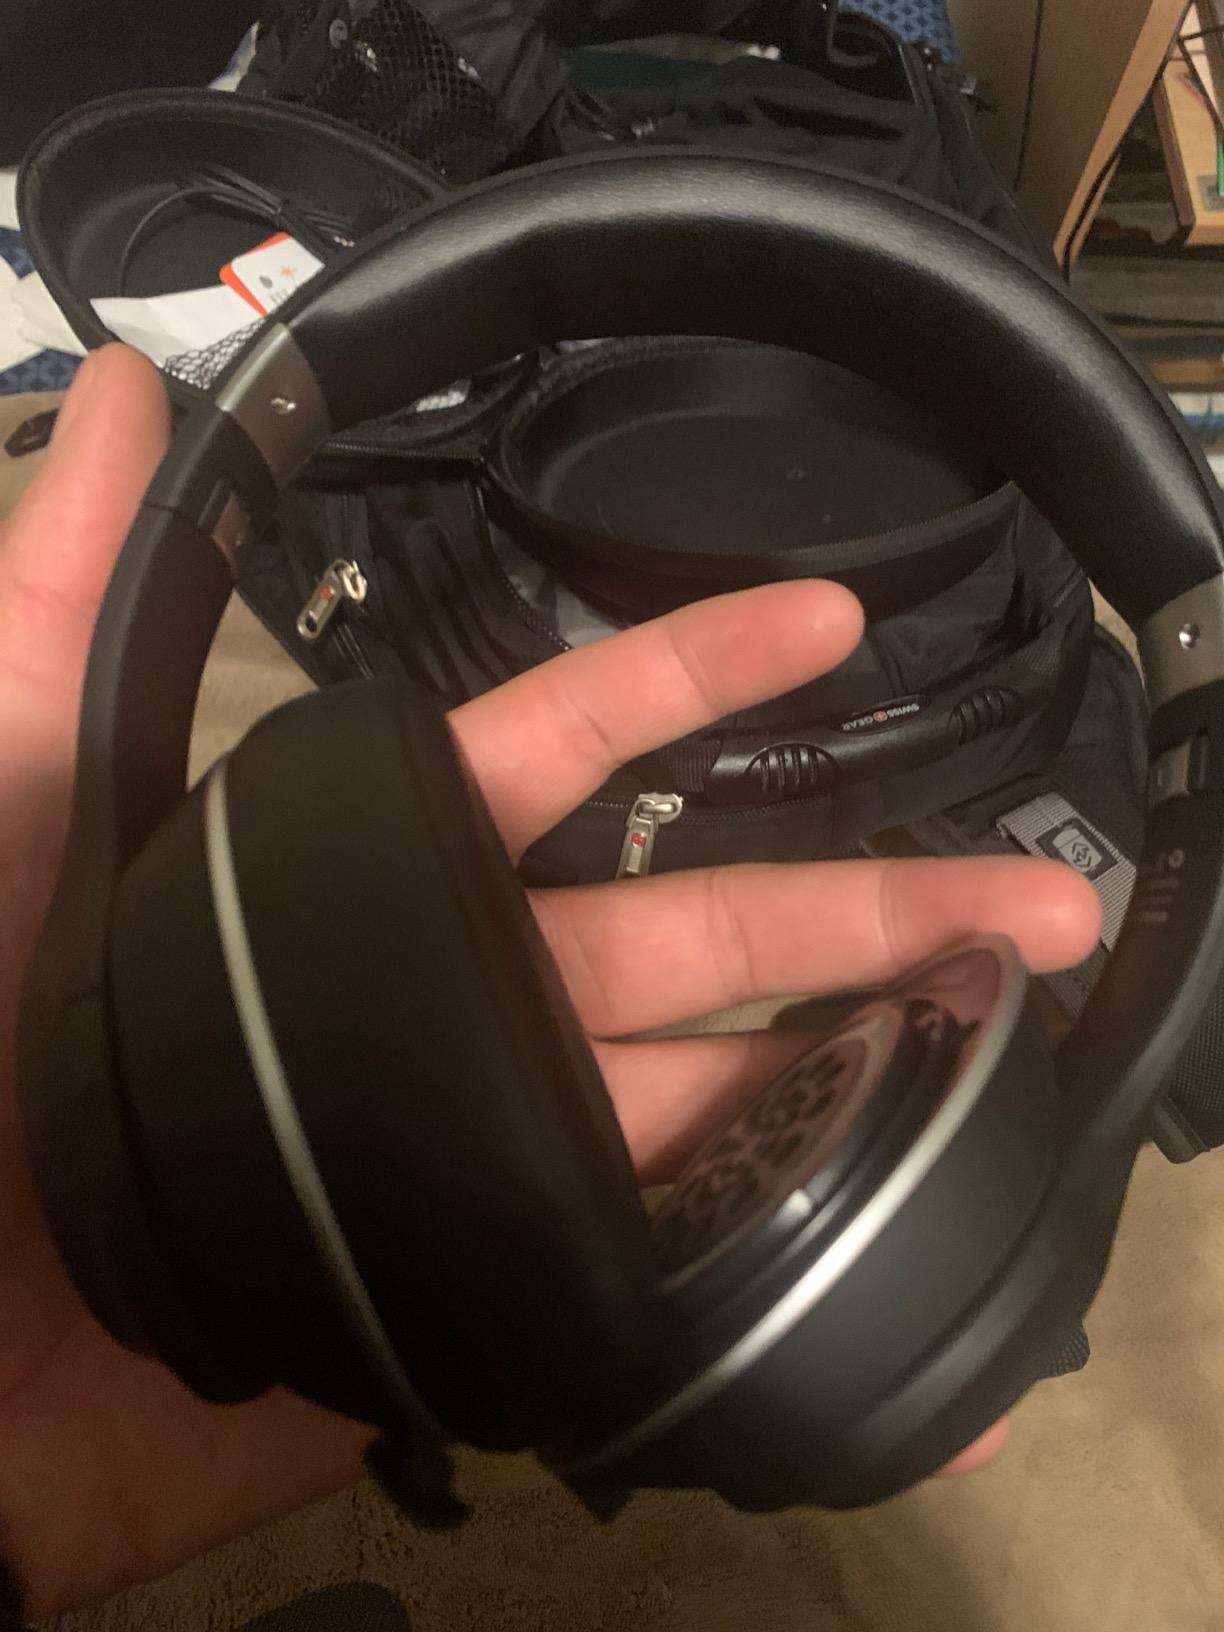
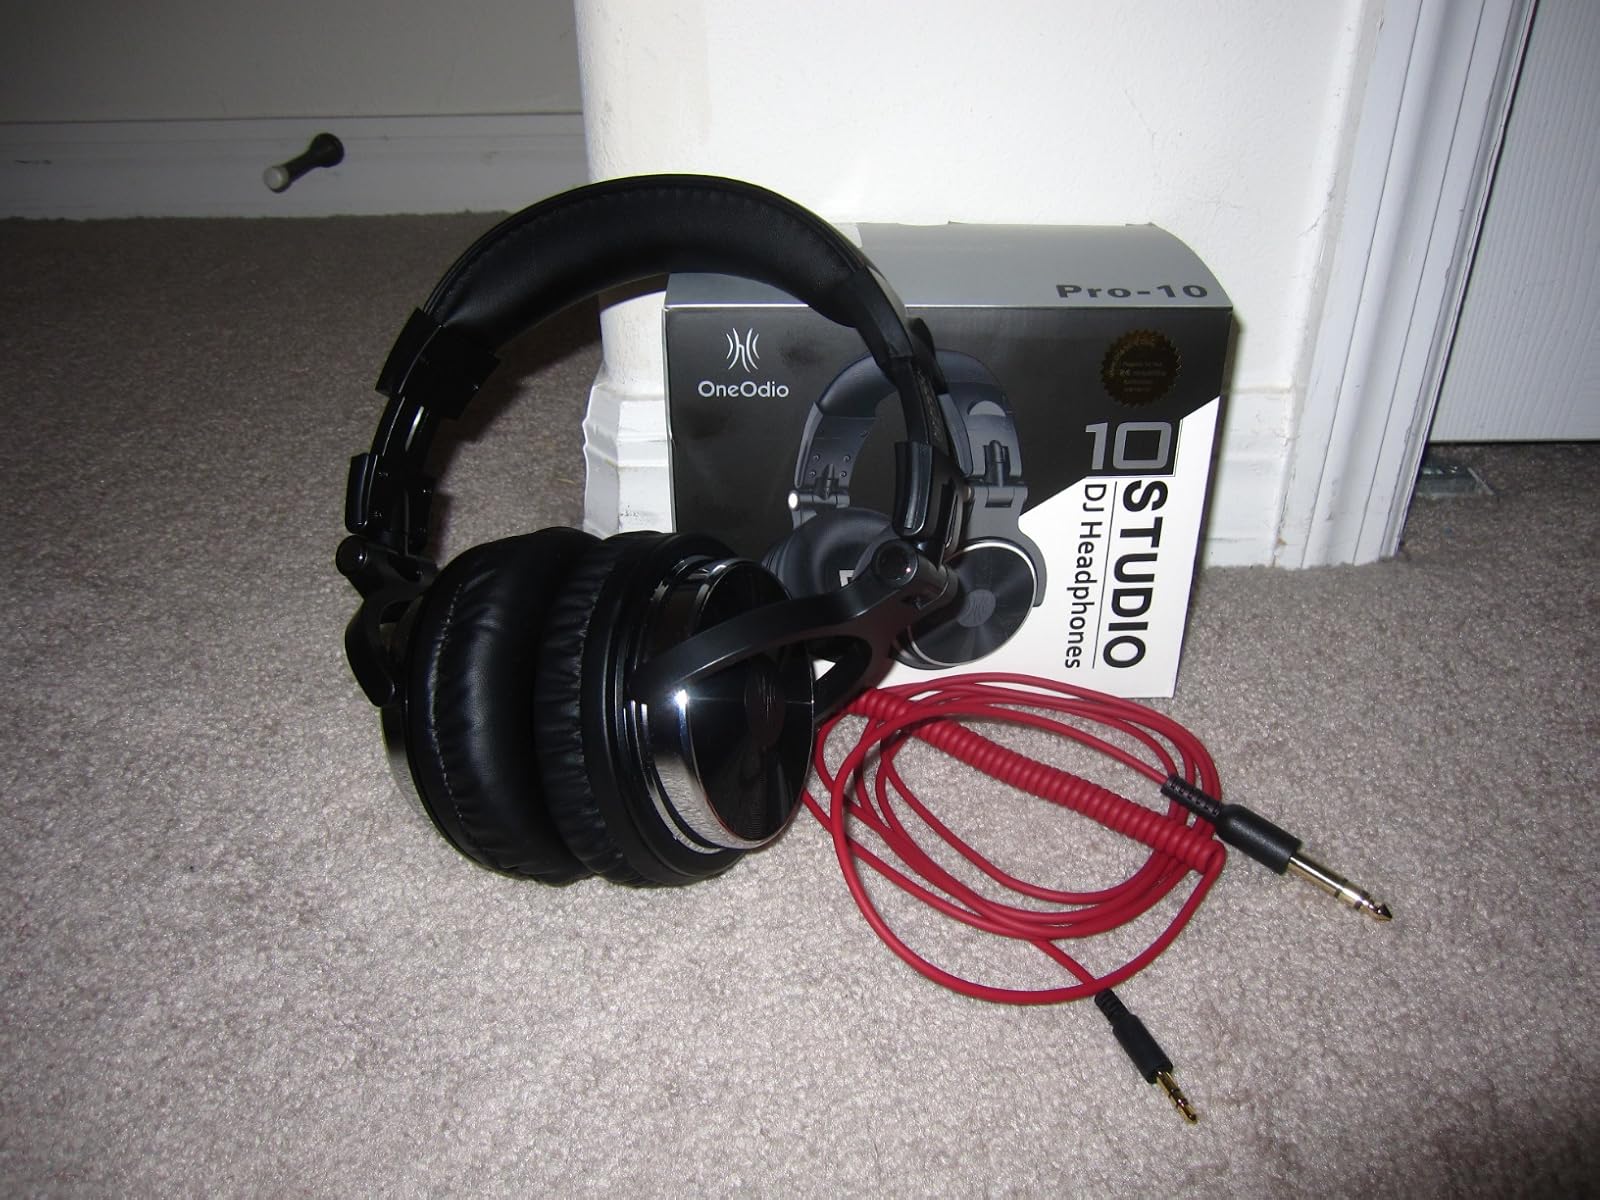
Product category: headphones
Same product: no